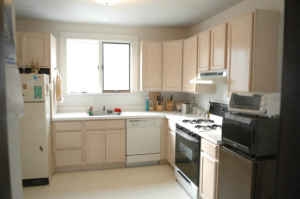
Room type: kitchen